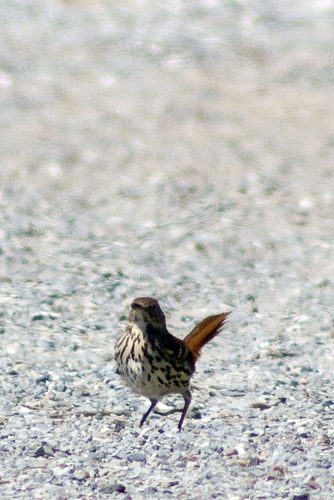
small bird with long legs and a brown rump and tail feathers.
a brown bird with white spots on it's belly and a long tail
this is a bird with a white breast brown back and a small beak.
this bird has a white belly, brown back and head with black spots and a yellow tail feather.
this bird is white and brown in color with a small beak, and black eye rings.
this bird has wings that are brown and has a white bellya small bird with brown tail feathers, white and brown head with a white with brown speckled neck and body.
this bird has wings that are brown and has a spotted belly
this bird is white and black in color, and has a black beak.
this small bird has a black and white mottled breast and long brown tail feather.
Species: Brown Thrasher